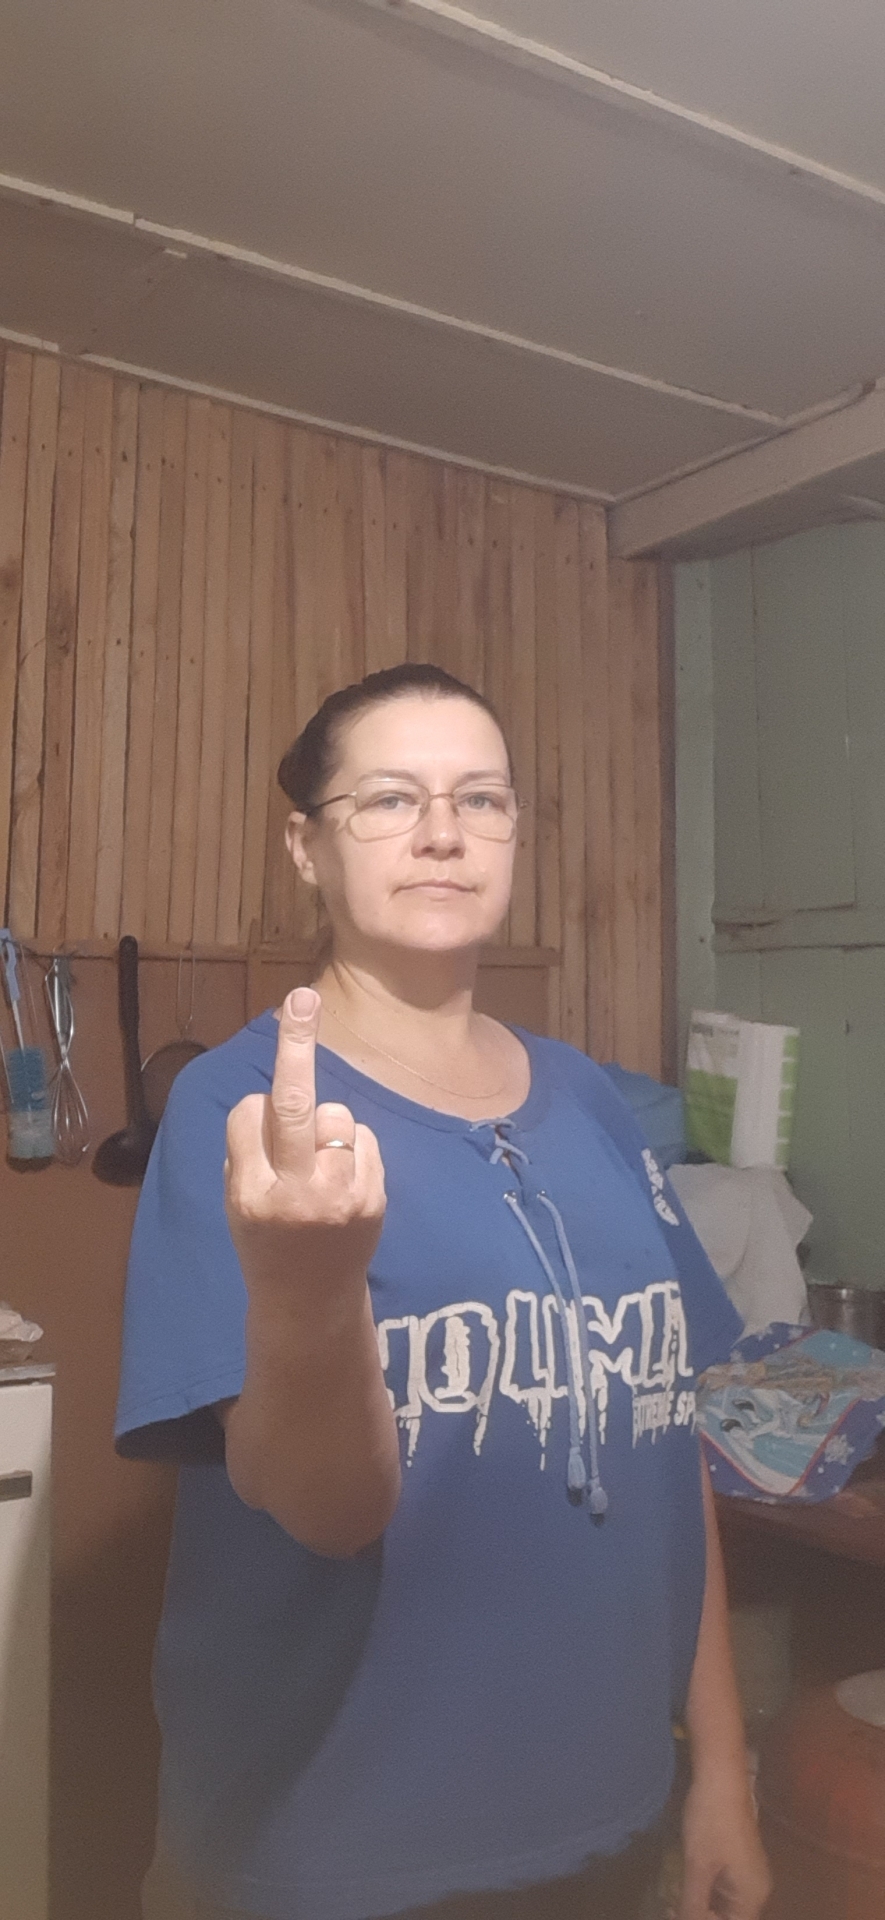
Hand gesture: middle_finger